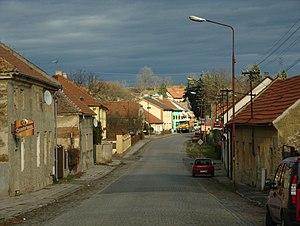
Chotutice est une commune du district de Kolín, dans la région de Bohême-Centrale, en République tchèque. Sa population s'élevait à 490 habitants en 2020.